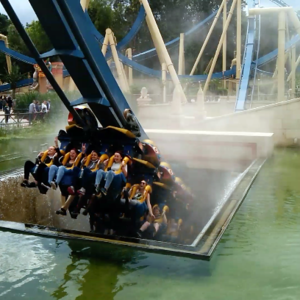
Un train d'Oziris sortant du tunnel
OzIris est un parcours de montagnes russes en métal du parc Astérix, située à Plailly, dans l’Oise, en France. Ce sont des montagnes russes inversées développées par le constructeur suisse Bolliger & Mabillard. Ouvertes en 2012, elles sont localisées dans la zone égyptienne du parc.
Le Parc Astérix est un complexe touristique comprenant un parc à thèmes et trois hôtels ouvert le 30 avril 1989 et géré par la Compagnie des Alpes, une filiale de la Caisse des dépôts, depuis 2002. Le parc à thèmes est consacré à l’univers de la bande dessinée d'Uderzo et Goscinny : Astérix. Il est situé à Plailly, dans l’Oise, à une trentaine de kilomètres de Paris.